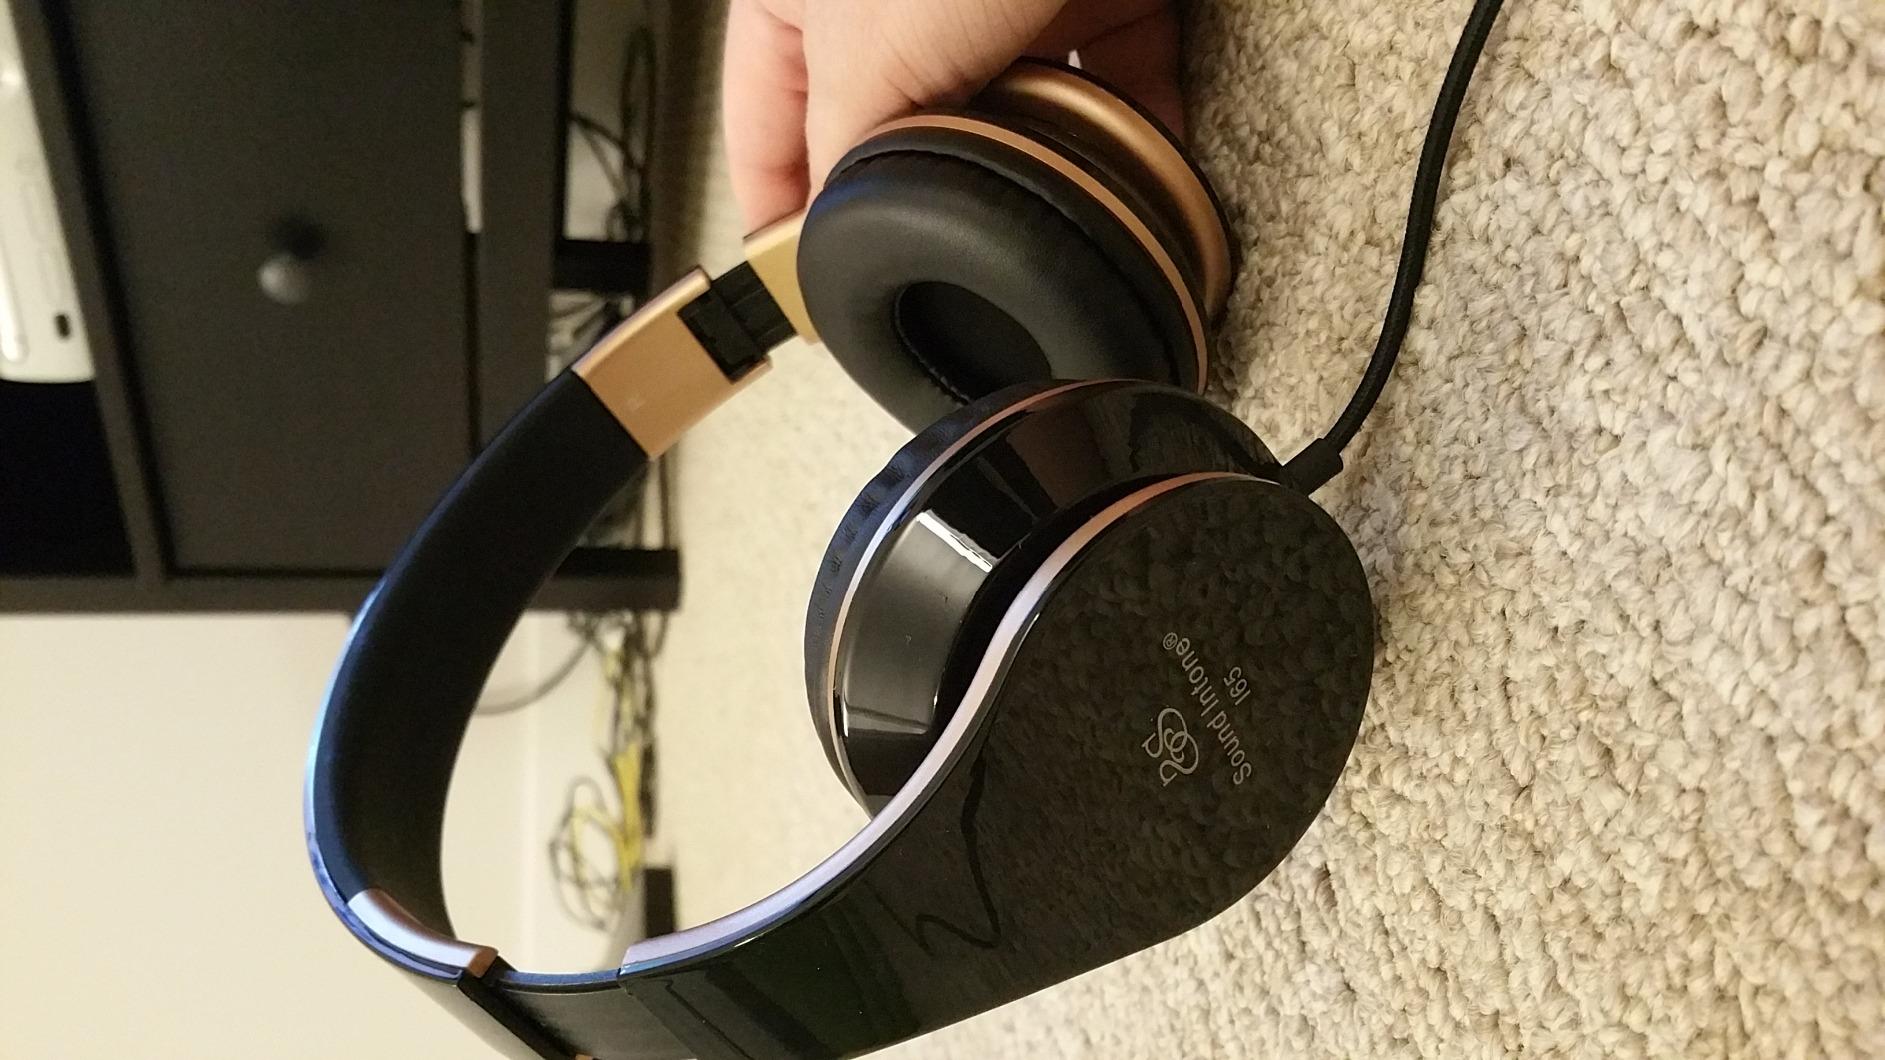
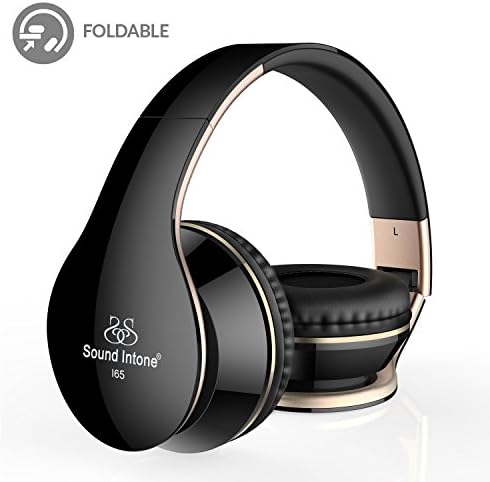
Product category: headphones
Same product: yes